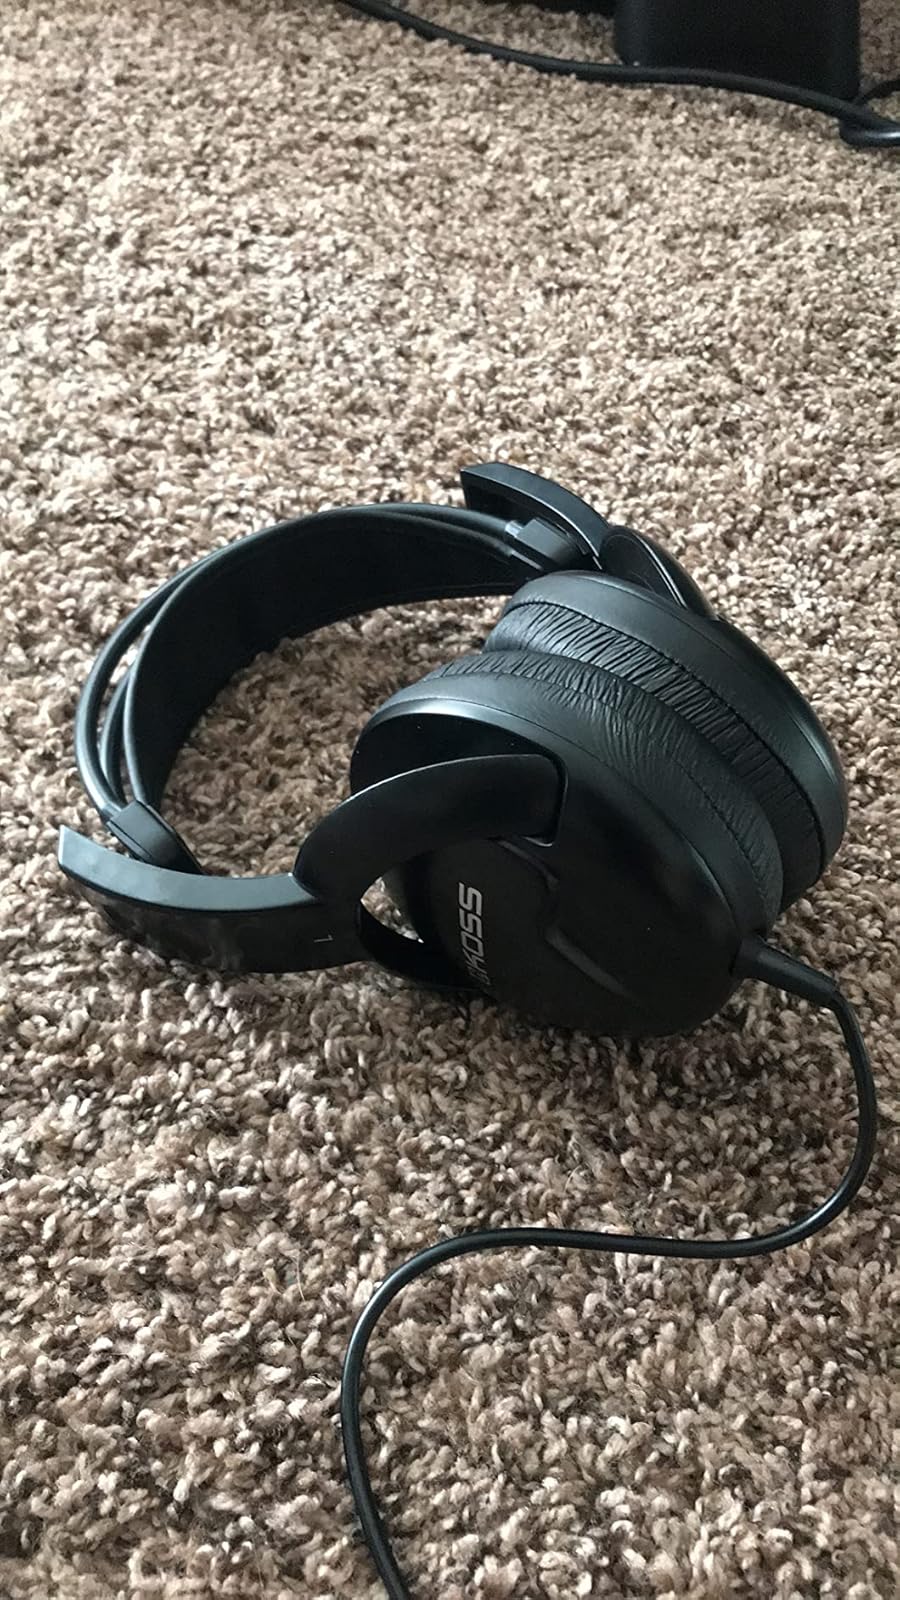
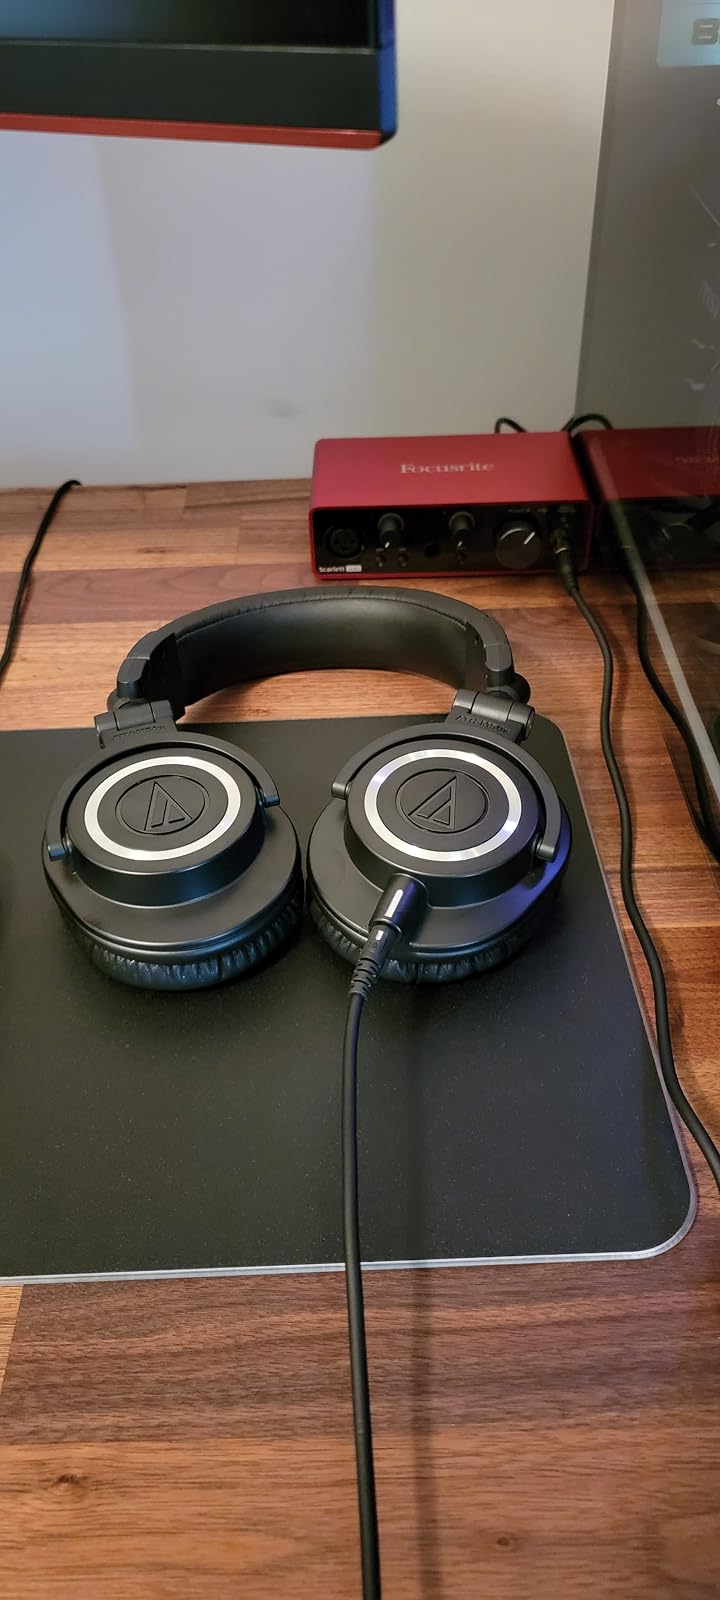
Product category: headphones
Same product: no